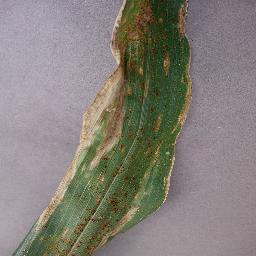
Label: Corn_(Maize)___Northern_Leaf_Blight